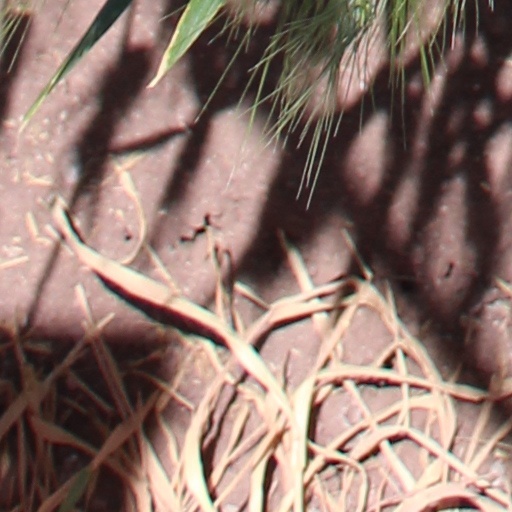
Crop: wheat